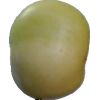
Label: Apple 6